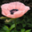
Label: poppy